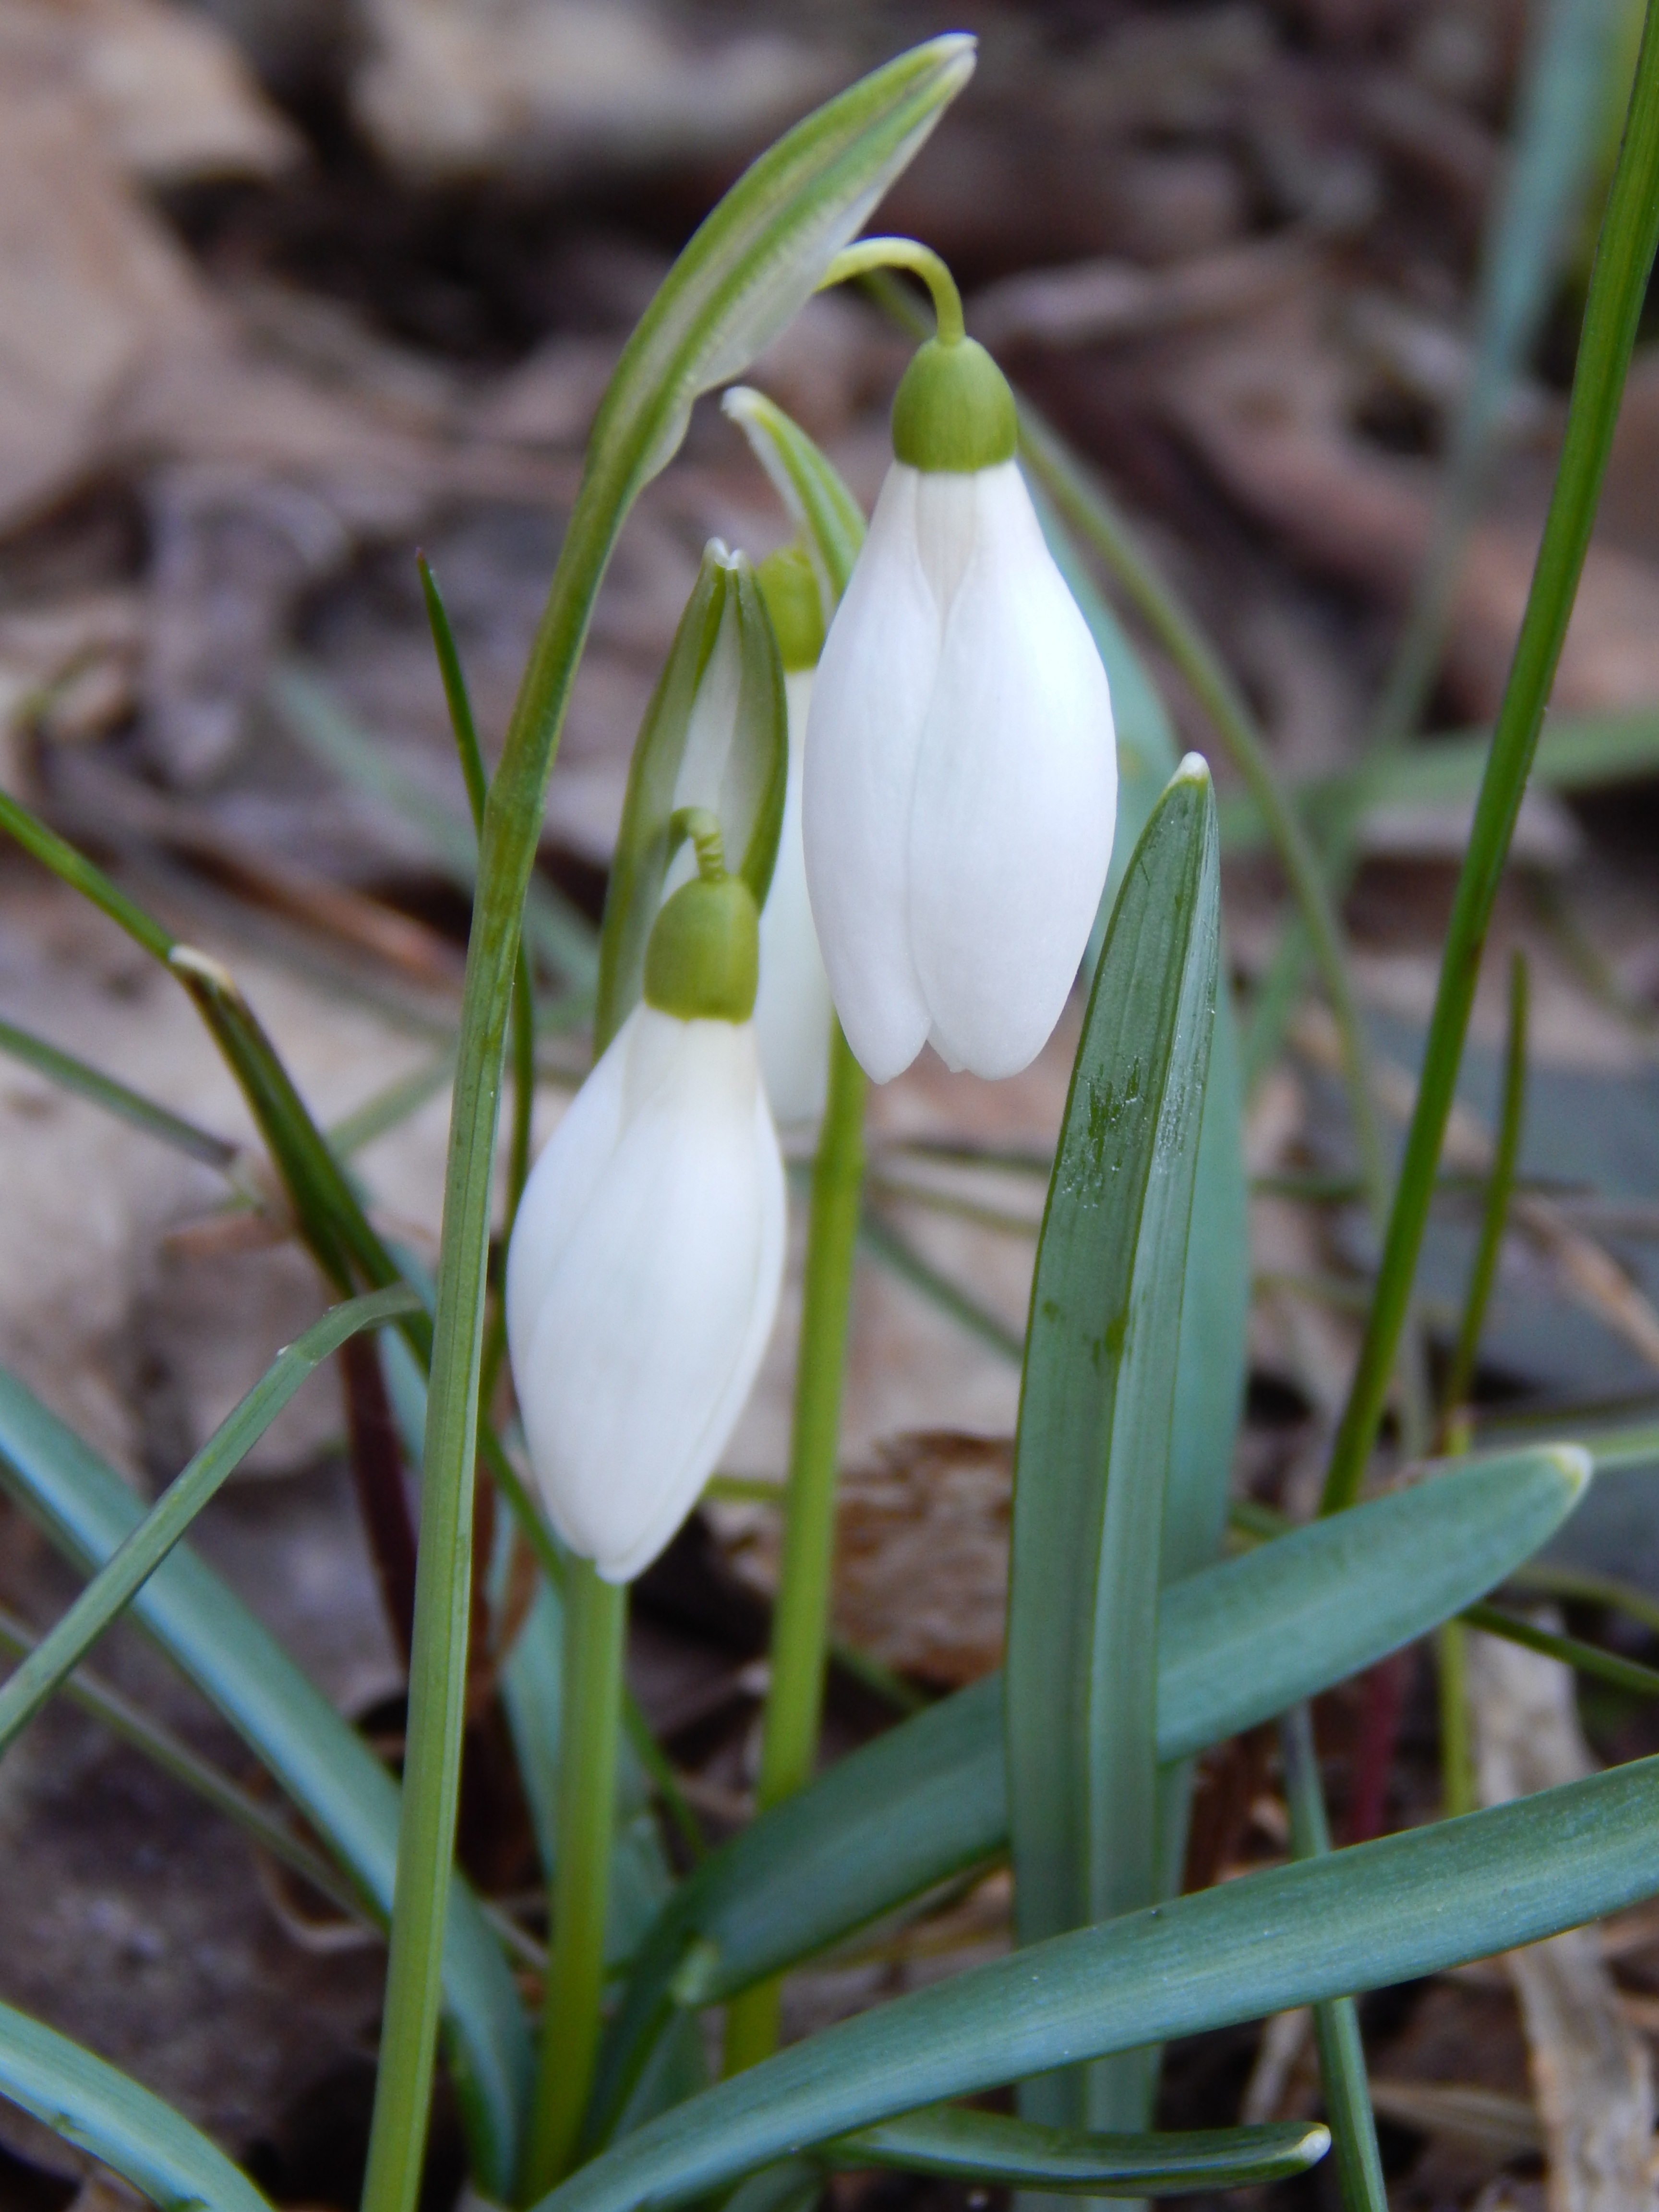
plant, flower, spring, botany, flora, snowdrop, spring flowers, cypripedium, galanthus, flowering plant, plant stem, land plant, fawn lily